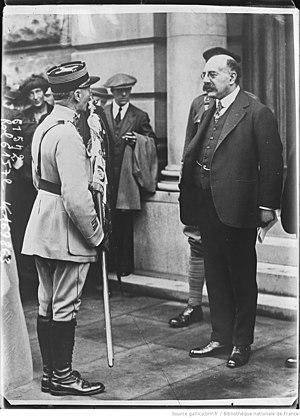
Le colonel Marie remet un étendard du 61e [régiment d'artillerie] à M. Alfred Mond pour le musée de la guerre [Imperial war museum, Londres]
Le 61ᵉ régiment d'artillerie est un régiment d'artillerie de l'armée française, créé en 1910, et qui se distingua notamment lors de la Première Guerre mondiale, et lors de la bataille de France, au début de la Seconde Guerre mondiale. En 1914, les soldats allemands ont surnommé les artilleurs du 61ᵉ les « Diables noirs » à cause de leur courage, de la couleur de leur uniforme et de la poudre à canon qui leur noircissait le visage.